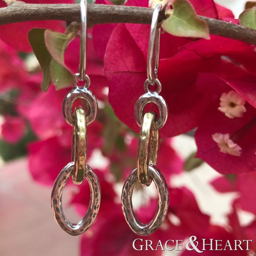
mixed metals bloom with versatility !